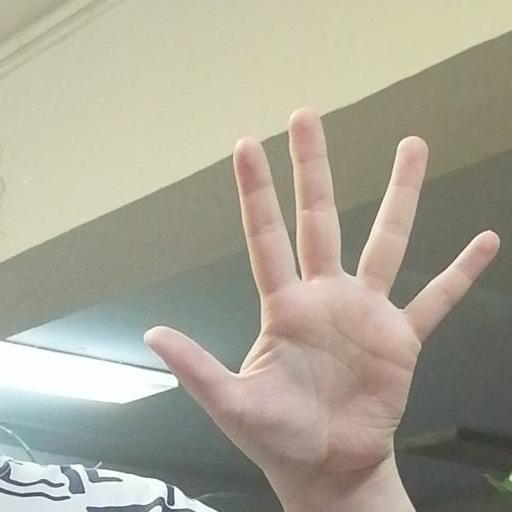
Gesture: palm